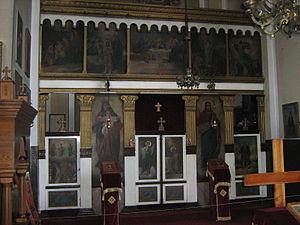
L'église de la Transfiguration de Sokobanja est une église orthodoxe serbe serbe située à Sokobanja, dans le district de Zaječar en Serbie. Elle est inscrite sur la liste des monuments culturels protégés de la République de Serbie.